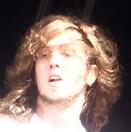
Age: 26